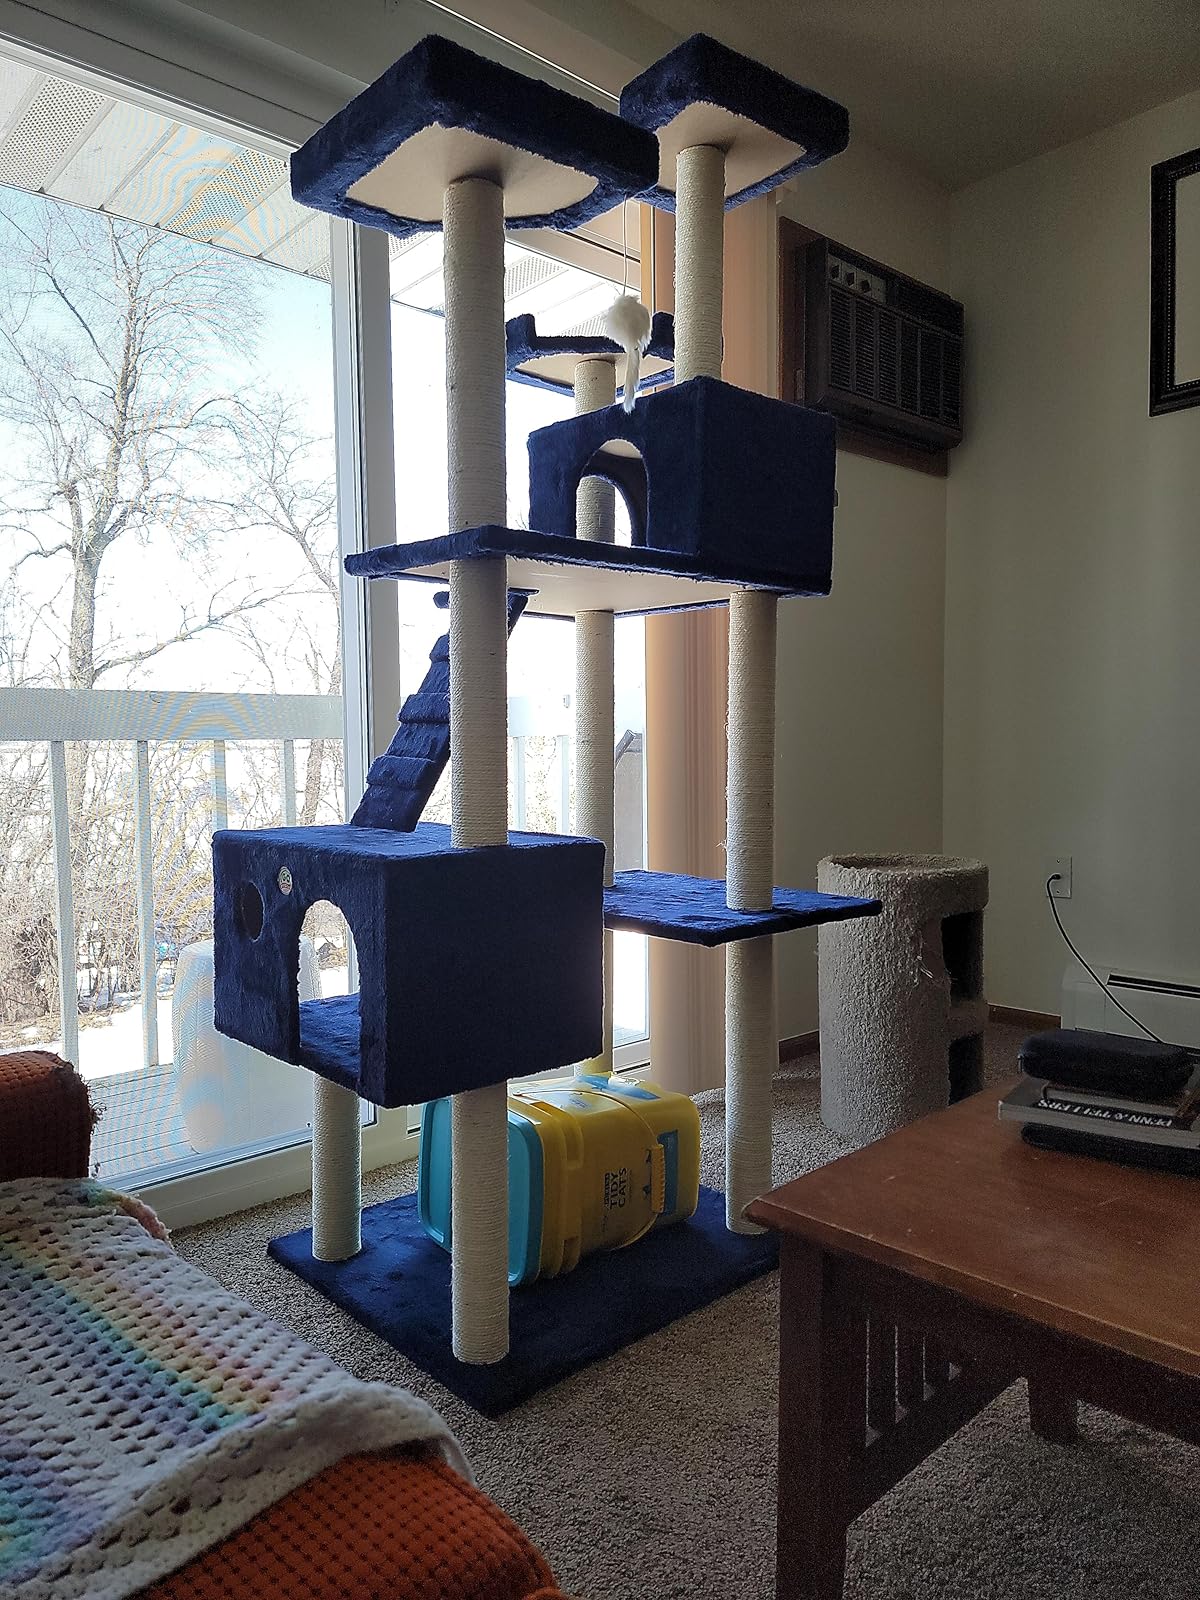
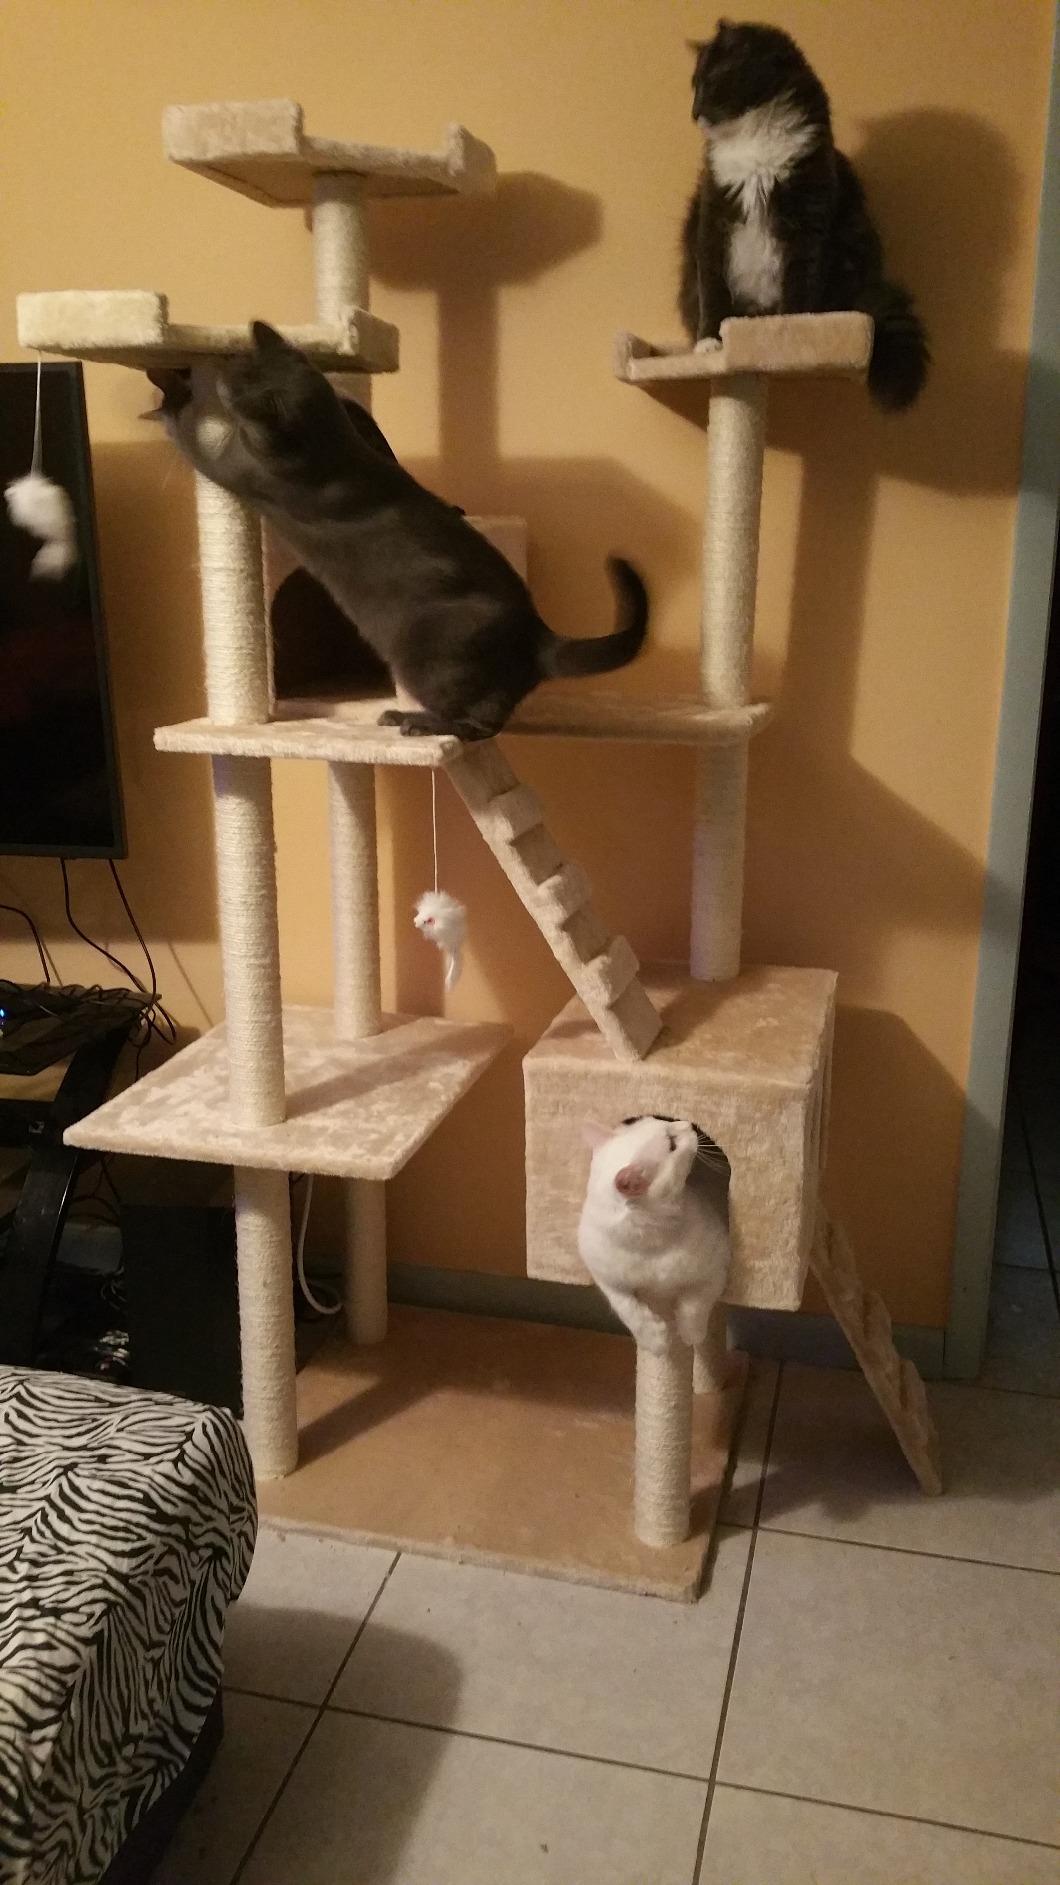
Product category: items_cat tree
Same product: no